I Wonder (Kanye West song)

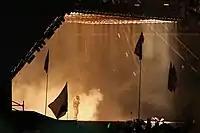
West performed "I Wonder" at the Glastonbury Festival, marking a rare song performance from him in 2015.

"I Wonder" was met with widespread acclaim from contemporary music critics, many of whom lauded the composition. In 2017, CraveOnline ranked "I Wonder" as one of West's 15 best songs and the staff felt surprised in the level of inspiration and motivation from "such a chopped off, aggressive flow," assuring it would "give you goose bumps". The staff wrote that West's tone is hard, despite the lack of his later work's darkness, and his signature "vocal-instrumental is illuminating as one can get ... it's certainly a hidden gem". Sharing similar sentiments, "Pitchfork"s Mark Pytlik and AllMusic's Andy Kellman both cited the song as one of the immediate highlights of the third album, with both lauding the sample of "My Song". Louis Pattison from "NME" assessed that West's musical influences of soul as well as synthesizers and electronic music, are shown on the track's "zig-zagging keyboards and crunchy Game Boy beats". Commenting on its bright keys and hiccuping breakbeats, Patrick D. McDermott of "The Fader" hailed the composition as the album's "most timeless artifact". "Prefix Mag"s Jesse Manne remarked that despite the song's melancholy standing out on "Graduation", it boasts "a crashing beat and winding keys." Japie Stoppelenburg of "No Ripcord" was surprised by the song's replication of West's 2005 album "Late Registration", highlighting how his typical strings and samples were combined with distortion and razorblade synths continued on fellow album track "Big Brother". In a review of "Graduation", Greg Kot, a music critic for "Chicago Tribune", stated that "I Wonder" served to bring West's early soul productions to the level of stadium rap.